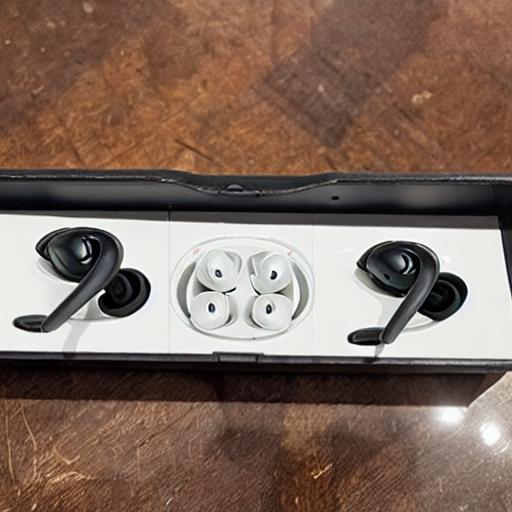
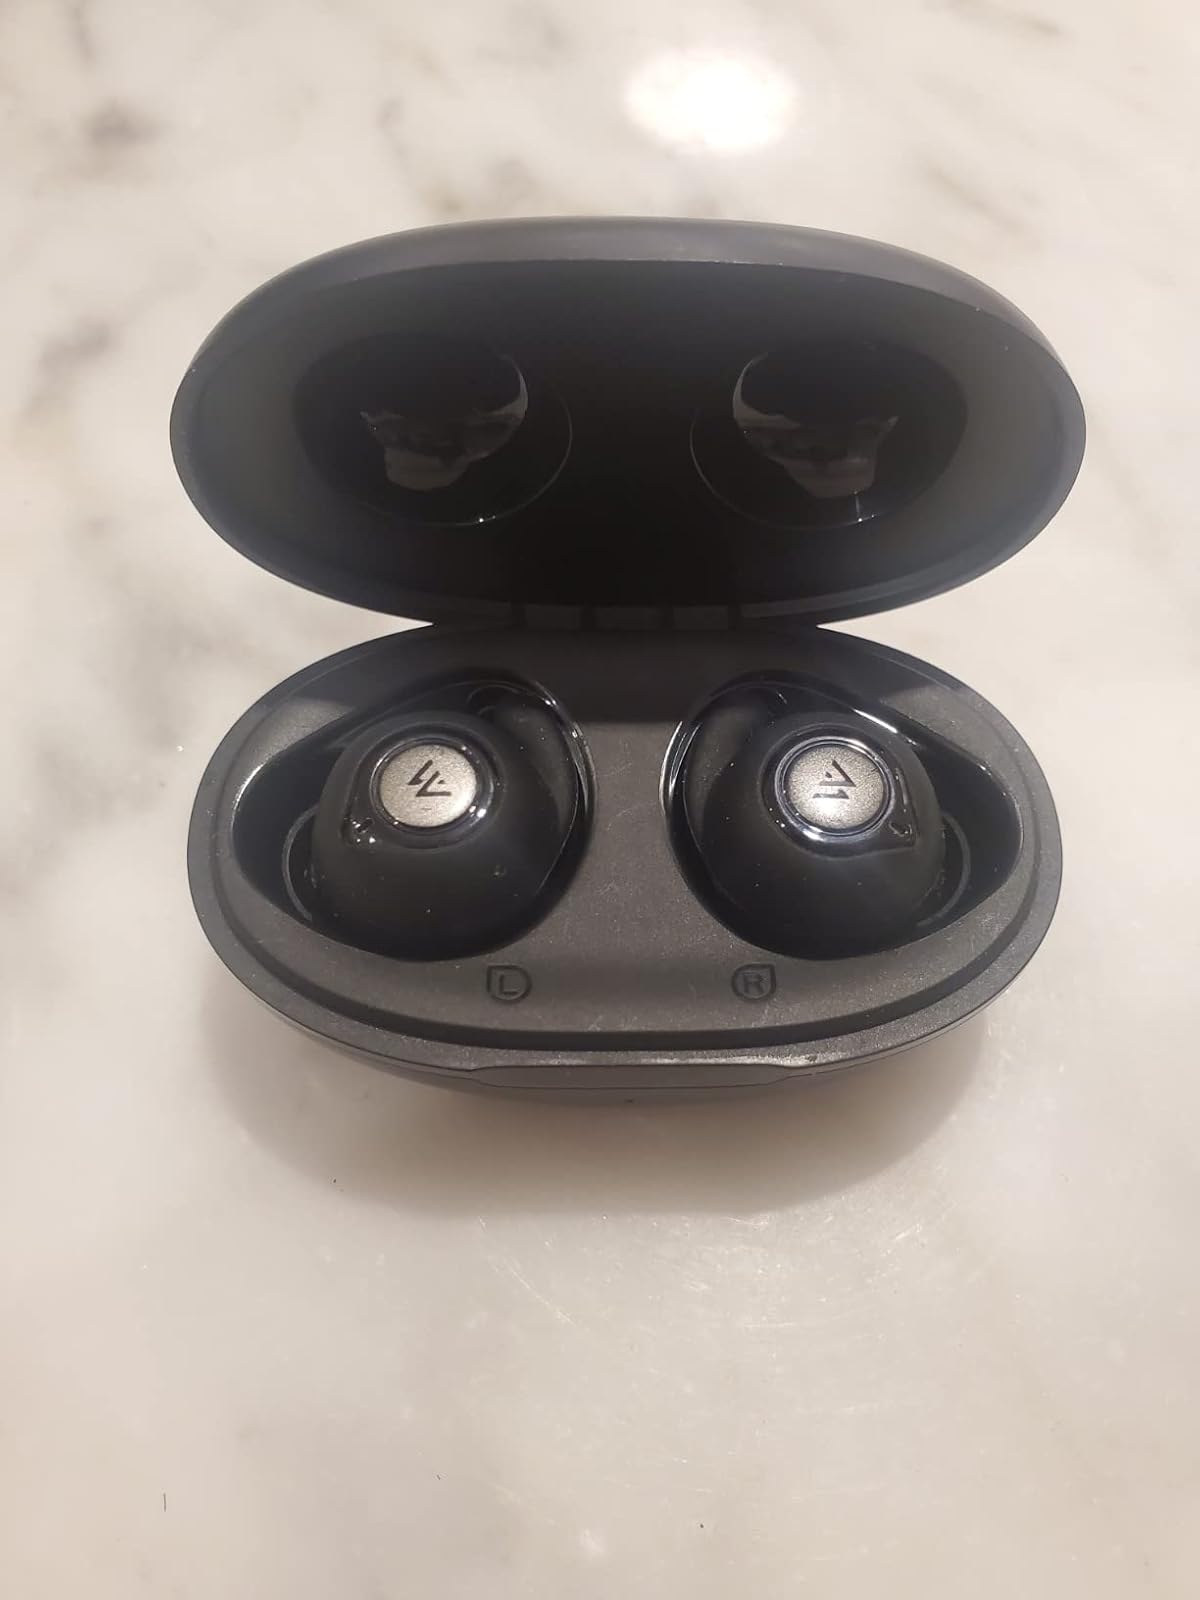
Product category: earbuds
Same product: no